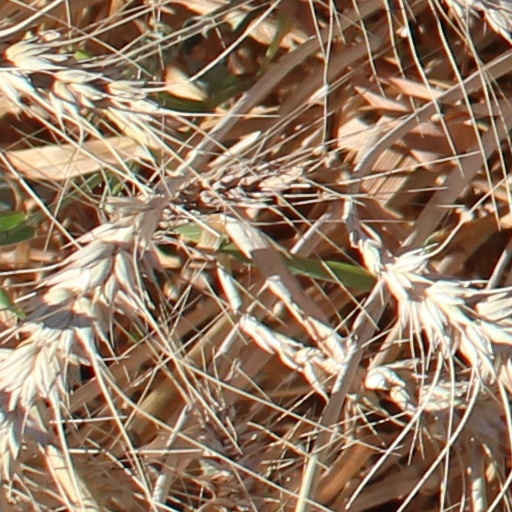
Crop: wheat